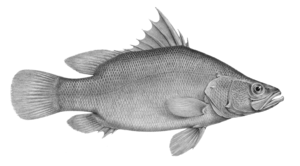
Les poissons sont des animaux vertébrés aquatiques à branchies, pourvus de nageoires et dont le corps est le plus souvent couvert d'écailles. On les trouve abondamment aussi bien dans les eaux douces que dans les mers : on trouve des espèces depuis les sources de montagnes jusqu'au plus profond des océans. Leur répartition est toutefois très inégale : 50 % des poissons vivraient dans 17 % de la surface des océans.